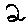
Label: 2